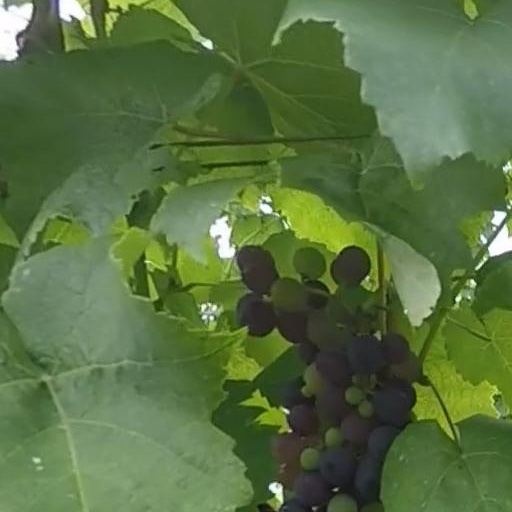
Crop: grape